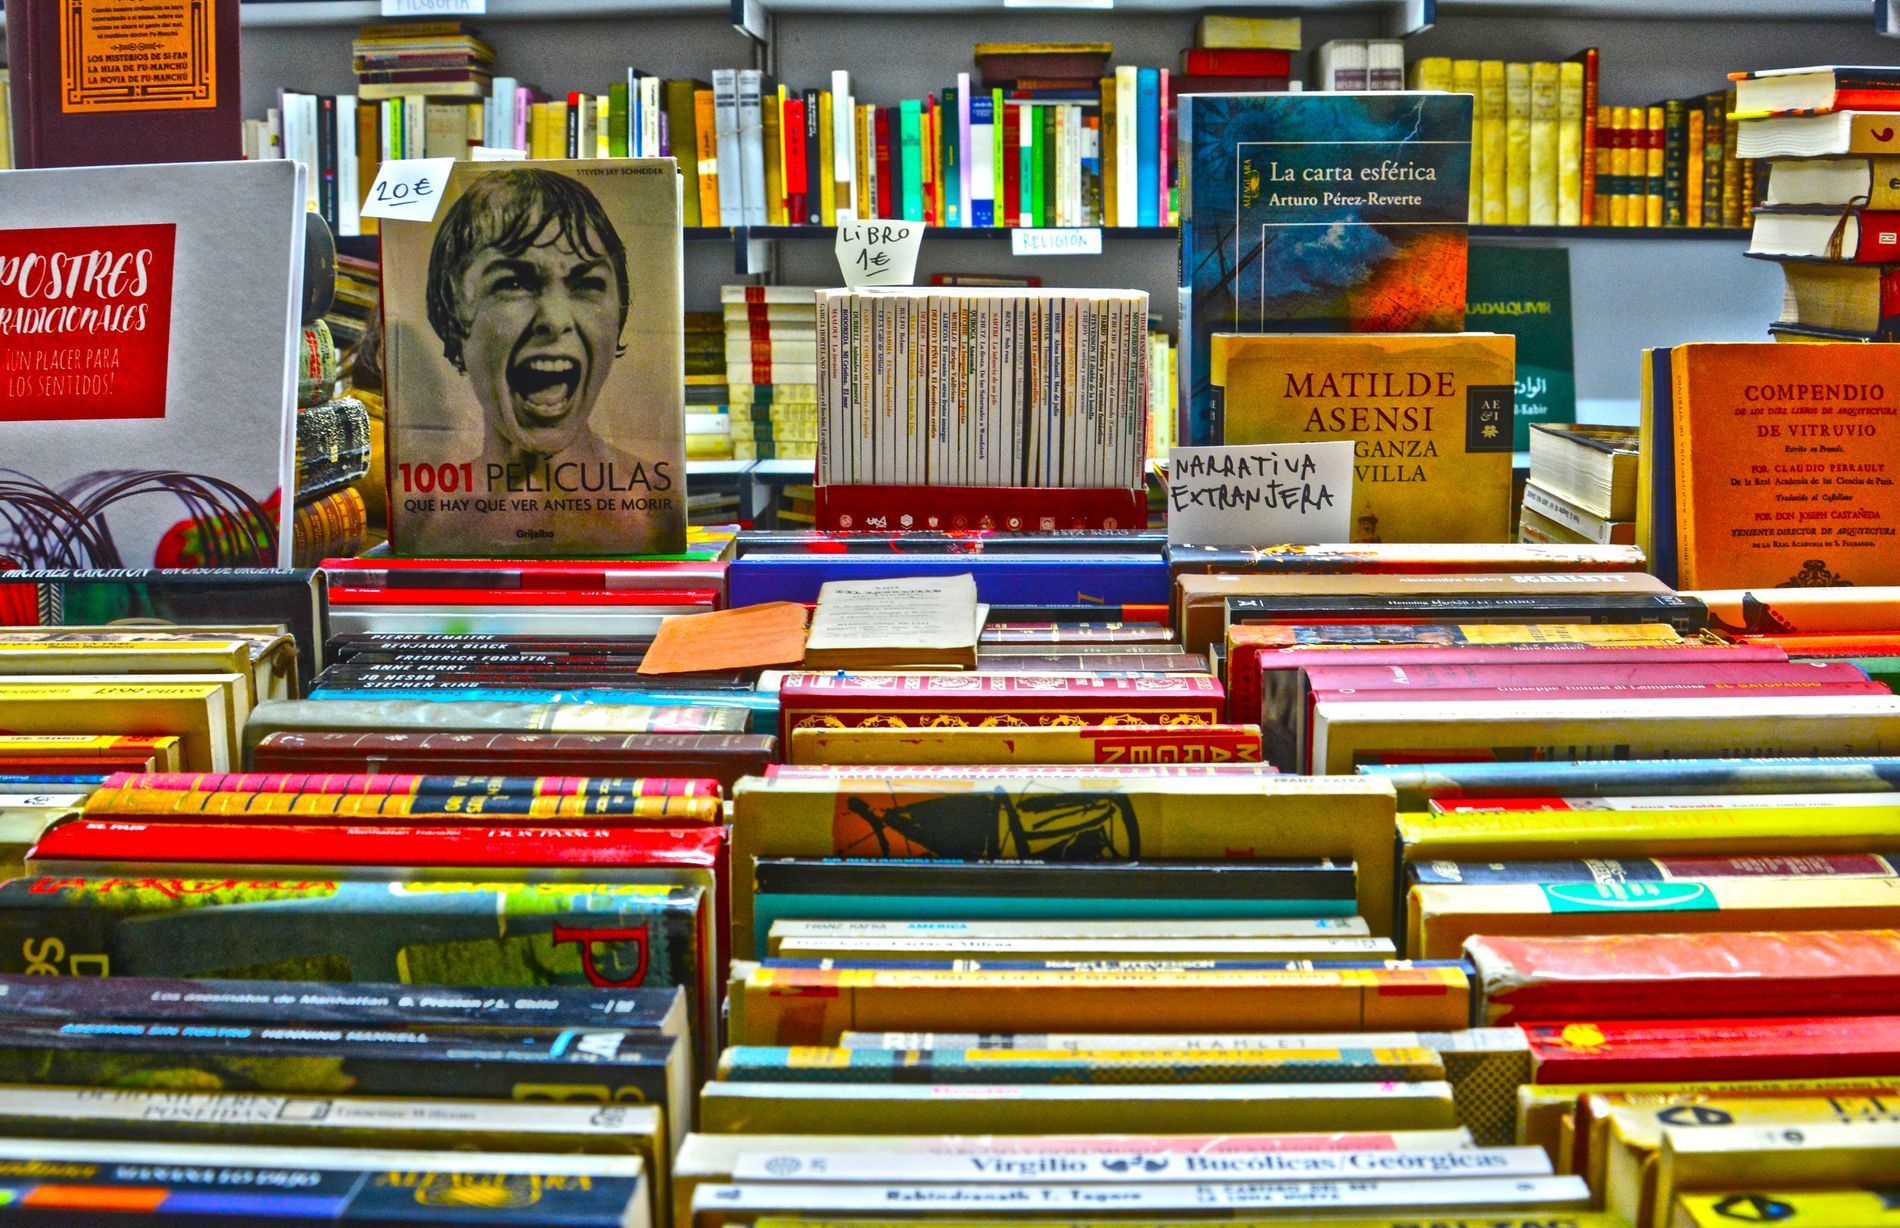
The crowded library
shelves stretch across the library, each one carrying a huge number of books with different colors and sizes. The power of knowledge is filling the place and the feeling of the content of each piece of paper - history, science, and math- builds the good vibes of the place.
A close shot captures a quiet library containing shelves with different books. Between the shelves, there is a contrast between the different colors of the books. The vibes of the place are very powerful and full of positivity.
Labels: Book, Publication, Indoors, Library, Shelf, Baby, Person, Shop, Bookstore, Furniture, Bookcase
Camera: NIKON CORPORATION NIKON D5200
Lens: 18.0-105.0 mm f/3.5-5.6, AF-S DX VR Zoom-Nikkor 18-105mm f/3.5-5.6G ED
Aperture: F6.7
Exposure: 1/30 sec
ISO: 1000
Focal length: 18.0 mm